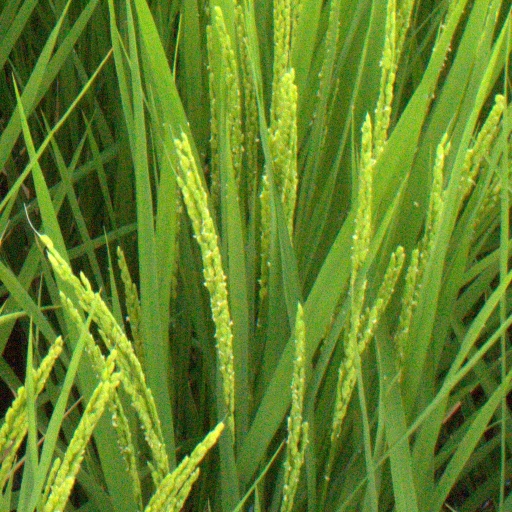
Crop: rice